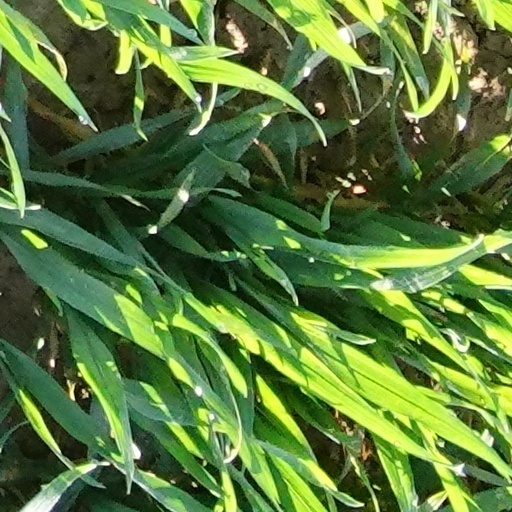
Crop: wheat